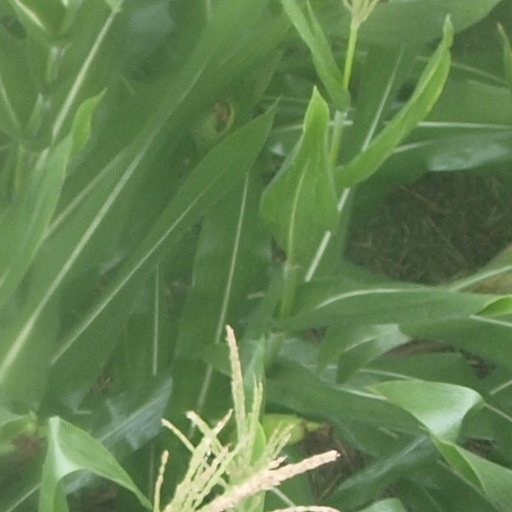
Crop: maize; corn